Pollinator

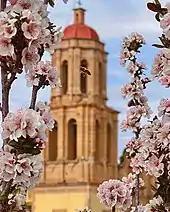
Honey bee pollinating a plum tree. Bees are the most effective insect pollinators.

Honey bees travel from flower to flower, collecting nectar (later converted to honey), and pollen grains. The bee collects the pollen by rubbing against the anthers. The pollen collects on the hind legs, in a structure referred to as a "pollen basket". As the bee flies from flower to flower, some of the pollen grains are transferred onto the stigma of other flowers. Nectar provides the energy for bee nutrition; pollen provides the protein. When bees are rearing large quantities of brood (beekeepers say hives are "building"), bees deliberately gather pollen to meet the nutritional needs of the brood.